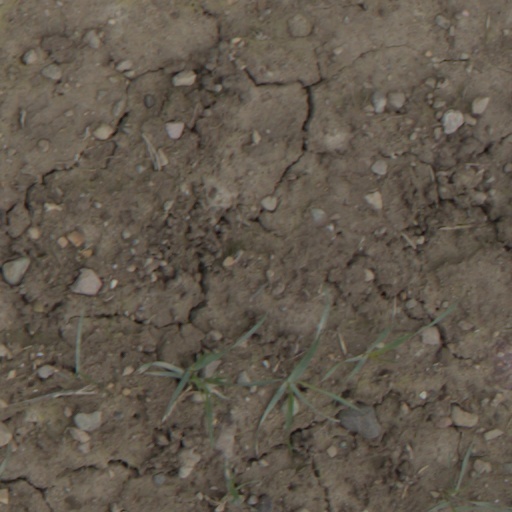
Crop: wheat